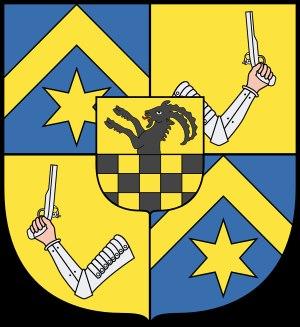
La famille Stenbok ou von Stenbock est une famille de la noblesse suédoise dont la branche aînée s'est éteinte. La seconde branche compte douze comtes suédois et une lignée qui a essaimé dans les provinces baltes et dont certains se sont mis au service de l'Empire russe.